Murine respirovirus

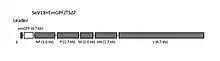
Sendai Virus minigenome with emerald-green protein

The Sendai virus minigenome is a shortened version of its viral genome, in which some portions of the coding sequences of the virus have been removed. The removed genes can be replaced with a foreign trans-gene of interest. The minigenome can be multiplied in cells expressing a minimal set of complementary viral proteins or infected with a homologous wild-type helper virus. Sendai virus minigenomes are used to produce recombinant proteins of interest, and in a vector system to reprogram cells into pluripotent stem cells (iPSCs). A Sendai virus minigenome lacking Fusion protein, but expressing Emerald Green Fluorescent Protein (EmGFP) as a reporter was found to be an efficient gene delivery vector in several human pancreatic cancer cells.